Crater Renaissance Academy

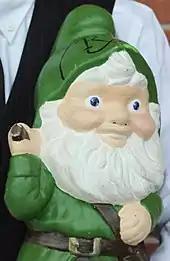
Larry The Lawn Gnome: Mascot of The Crater Renaissance Academy of Arts and Sciences

Crater Renaissance Academy was founded on the principles of the Coalition of Essential Schools (CES), using its ten principles to guide its decisions.